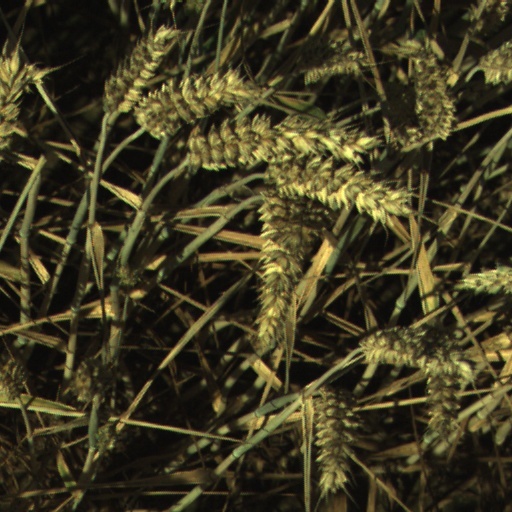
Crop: wheat